William H. Waterhouse House

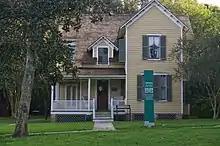
William H. Waterhouse House, September 2018

The home is a 2½ story L-shaped structure located at 820 South Lake Lily Drive, and was originally built in 1884 by carpenter William Waterhouse. Additions to the house were completed in about 1908, 1910, 1930, and the 1950s. It is one of only a few remaining examples of nineteenth century vernacular architecture in Maitland.